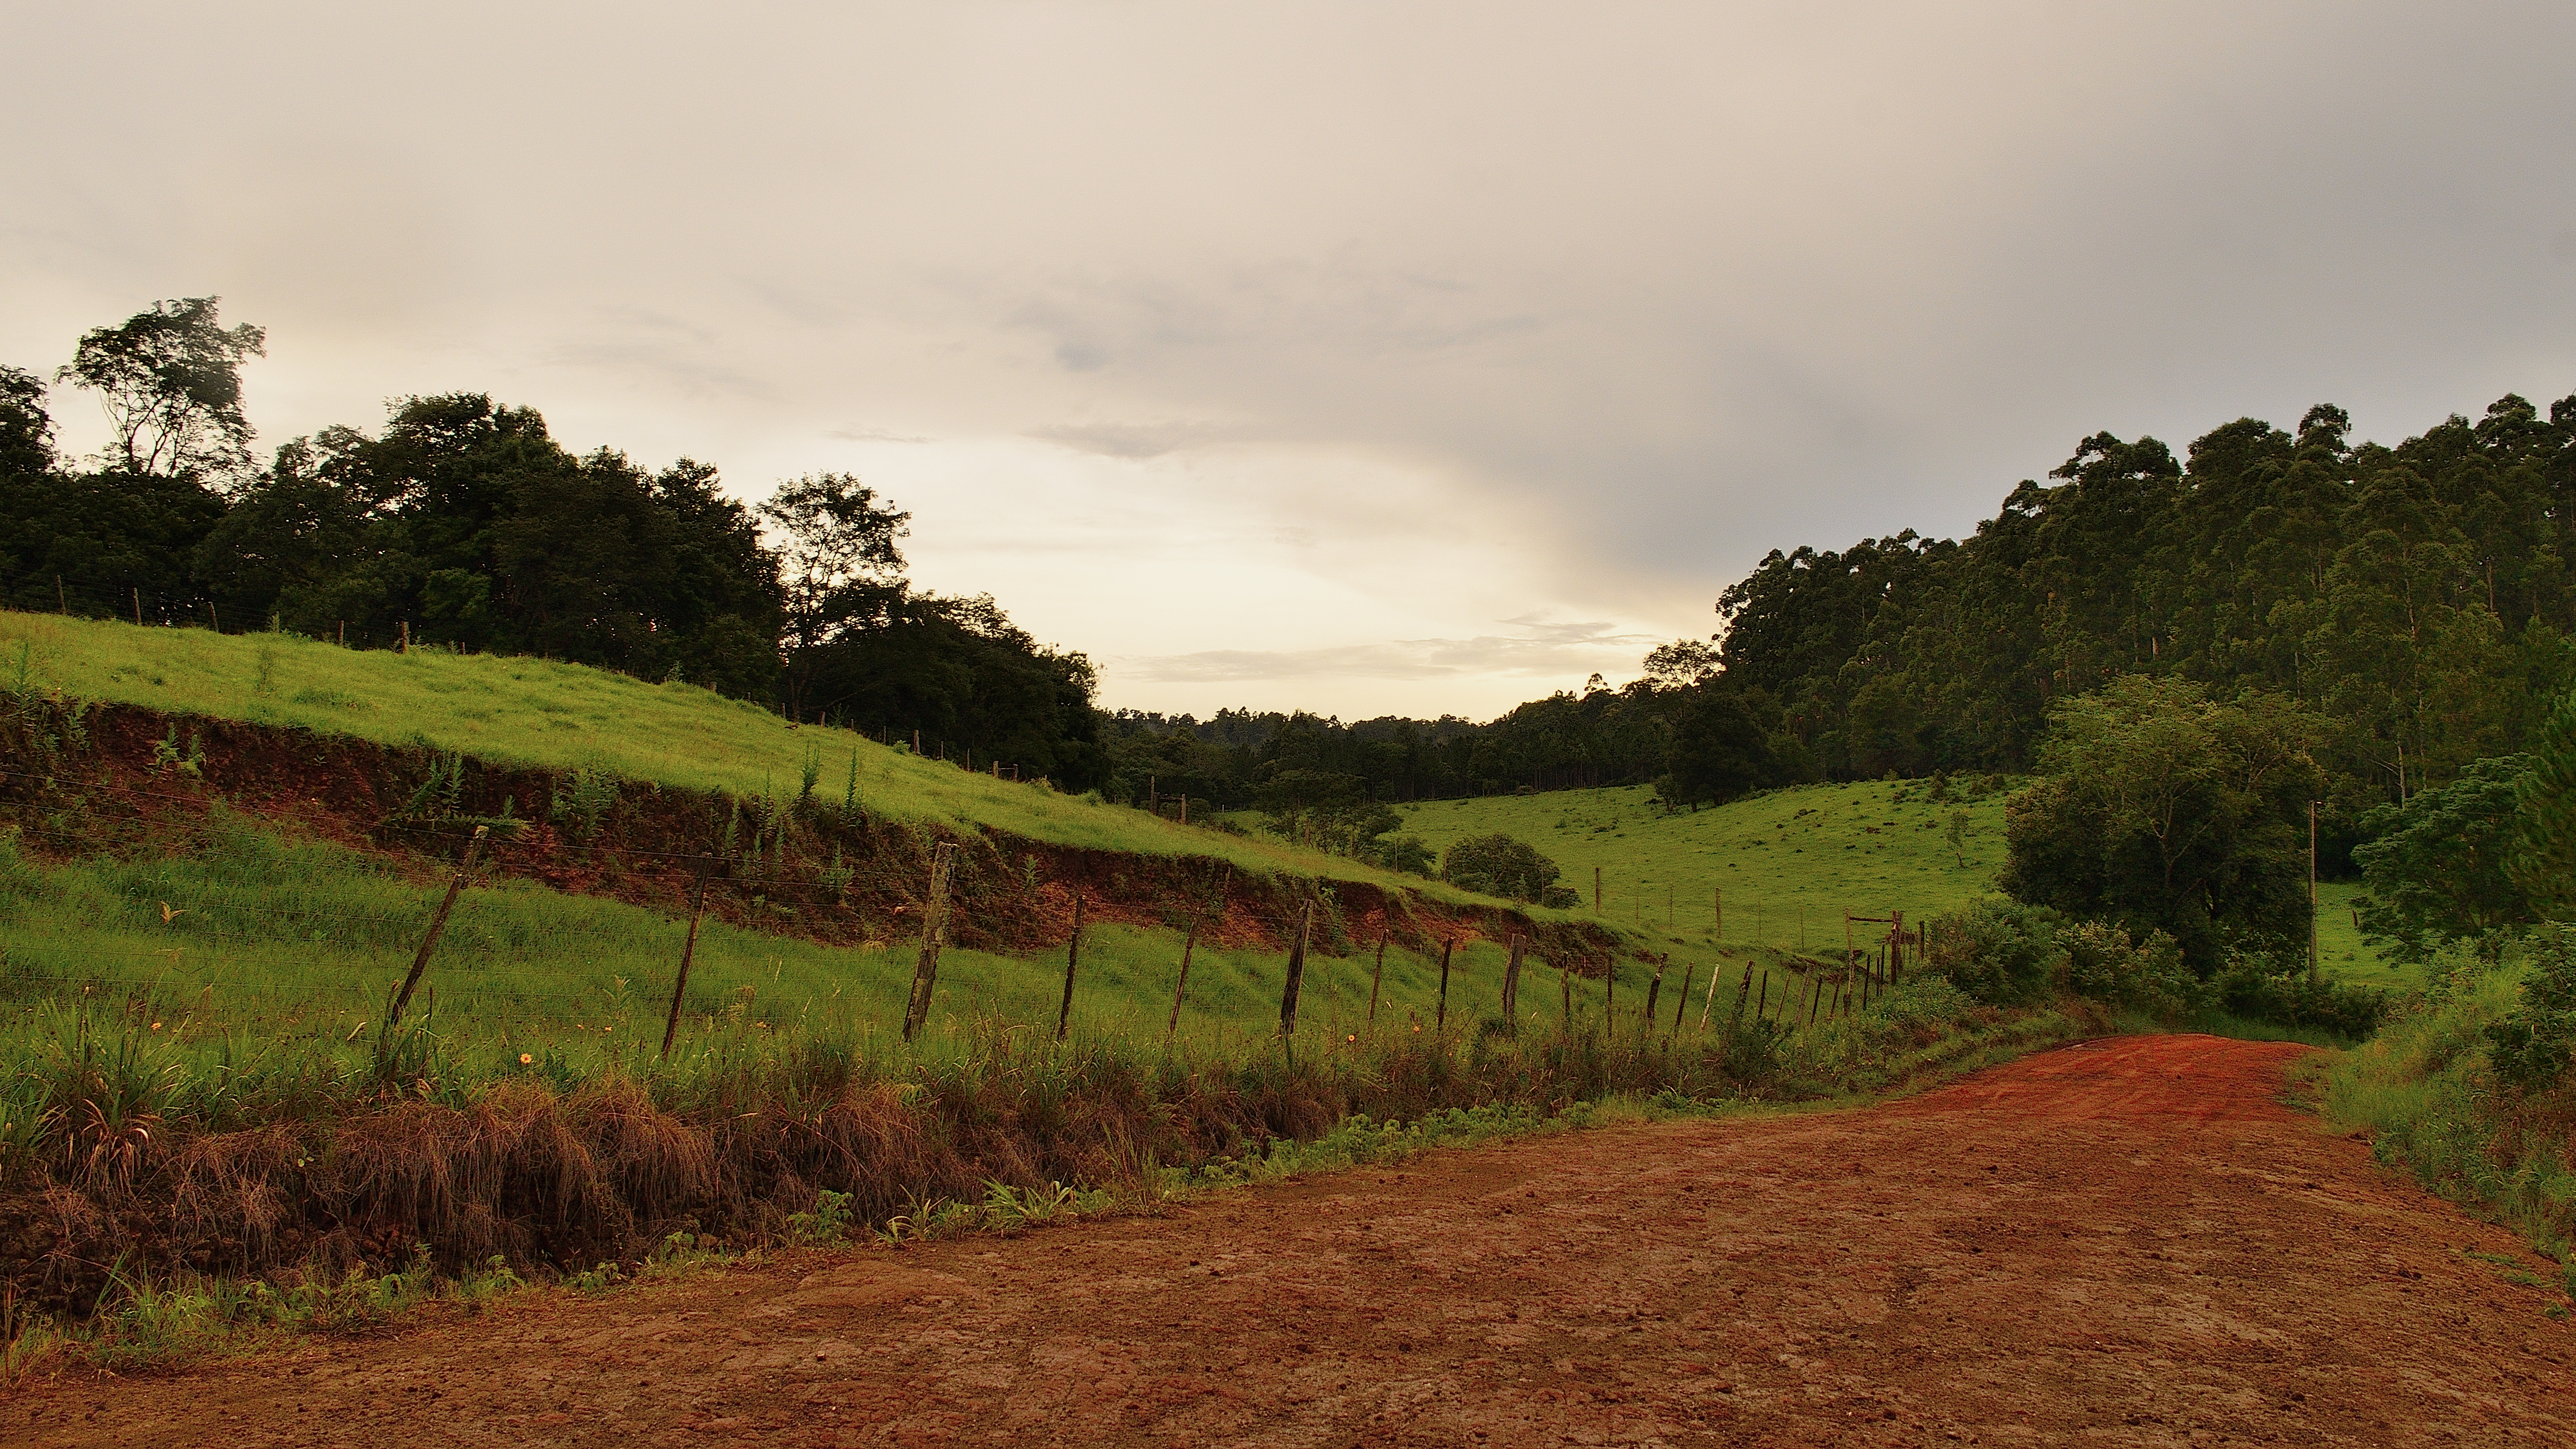
landscape, tree, nature, grass, mountain, cloud, sky, field, farm, meadow, prairie, morning, hill, autumn, soil, agriculture, grassland, plateau, nubes, valle, potrero, eldorado, pasto, misiones, tierra, roja, vallehermoso, hermoso, rural area